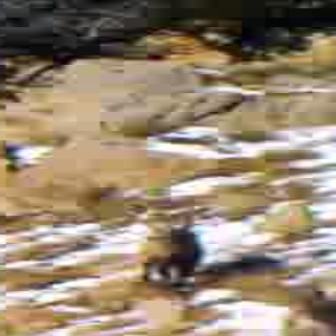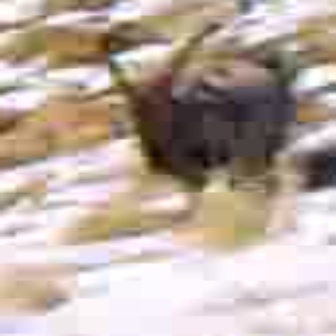
  Please identify the target specified by the bounding box [118,207,204,291] in the first image and locate it in the second image. Return the coordinates in [x_min,y_min,x_max,y_max] format.
Answer: [95,9,290,204]